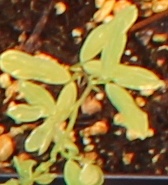
Label: Lentil